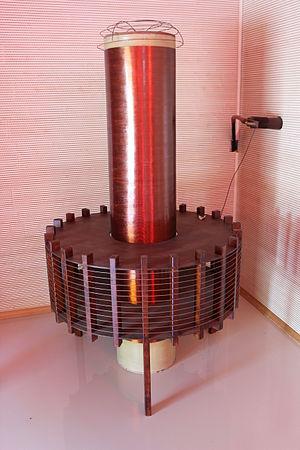
La bobine Tesla ou transformateur de Tesla est une machine électrique fonctionnant sous courant alternatif à haute fréquence et permettant d'atteindre de très hautes tensions. Elle porte le nom de son inventeur Nikola Tesla qui l'a mise au point vers 1891. L'appareillage consiste en deux, voire trois circuits de bobinages couplés et accordés par résonance. Il n'y a pas de noyau métallique comme dans les transformateurs électriques classiques : c'est un transformateur à noyau d'air.